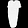
Label: Dress